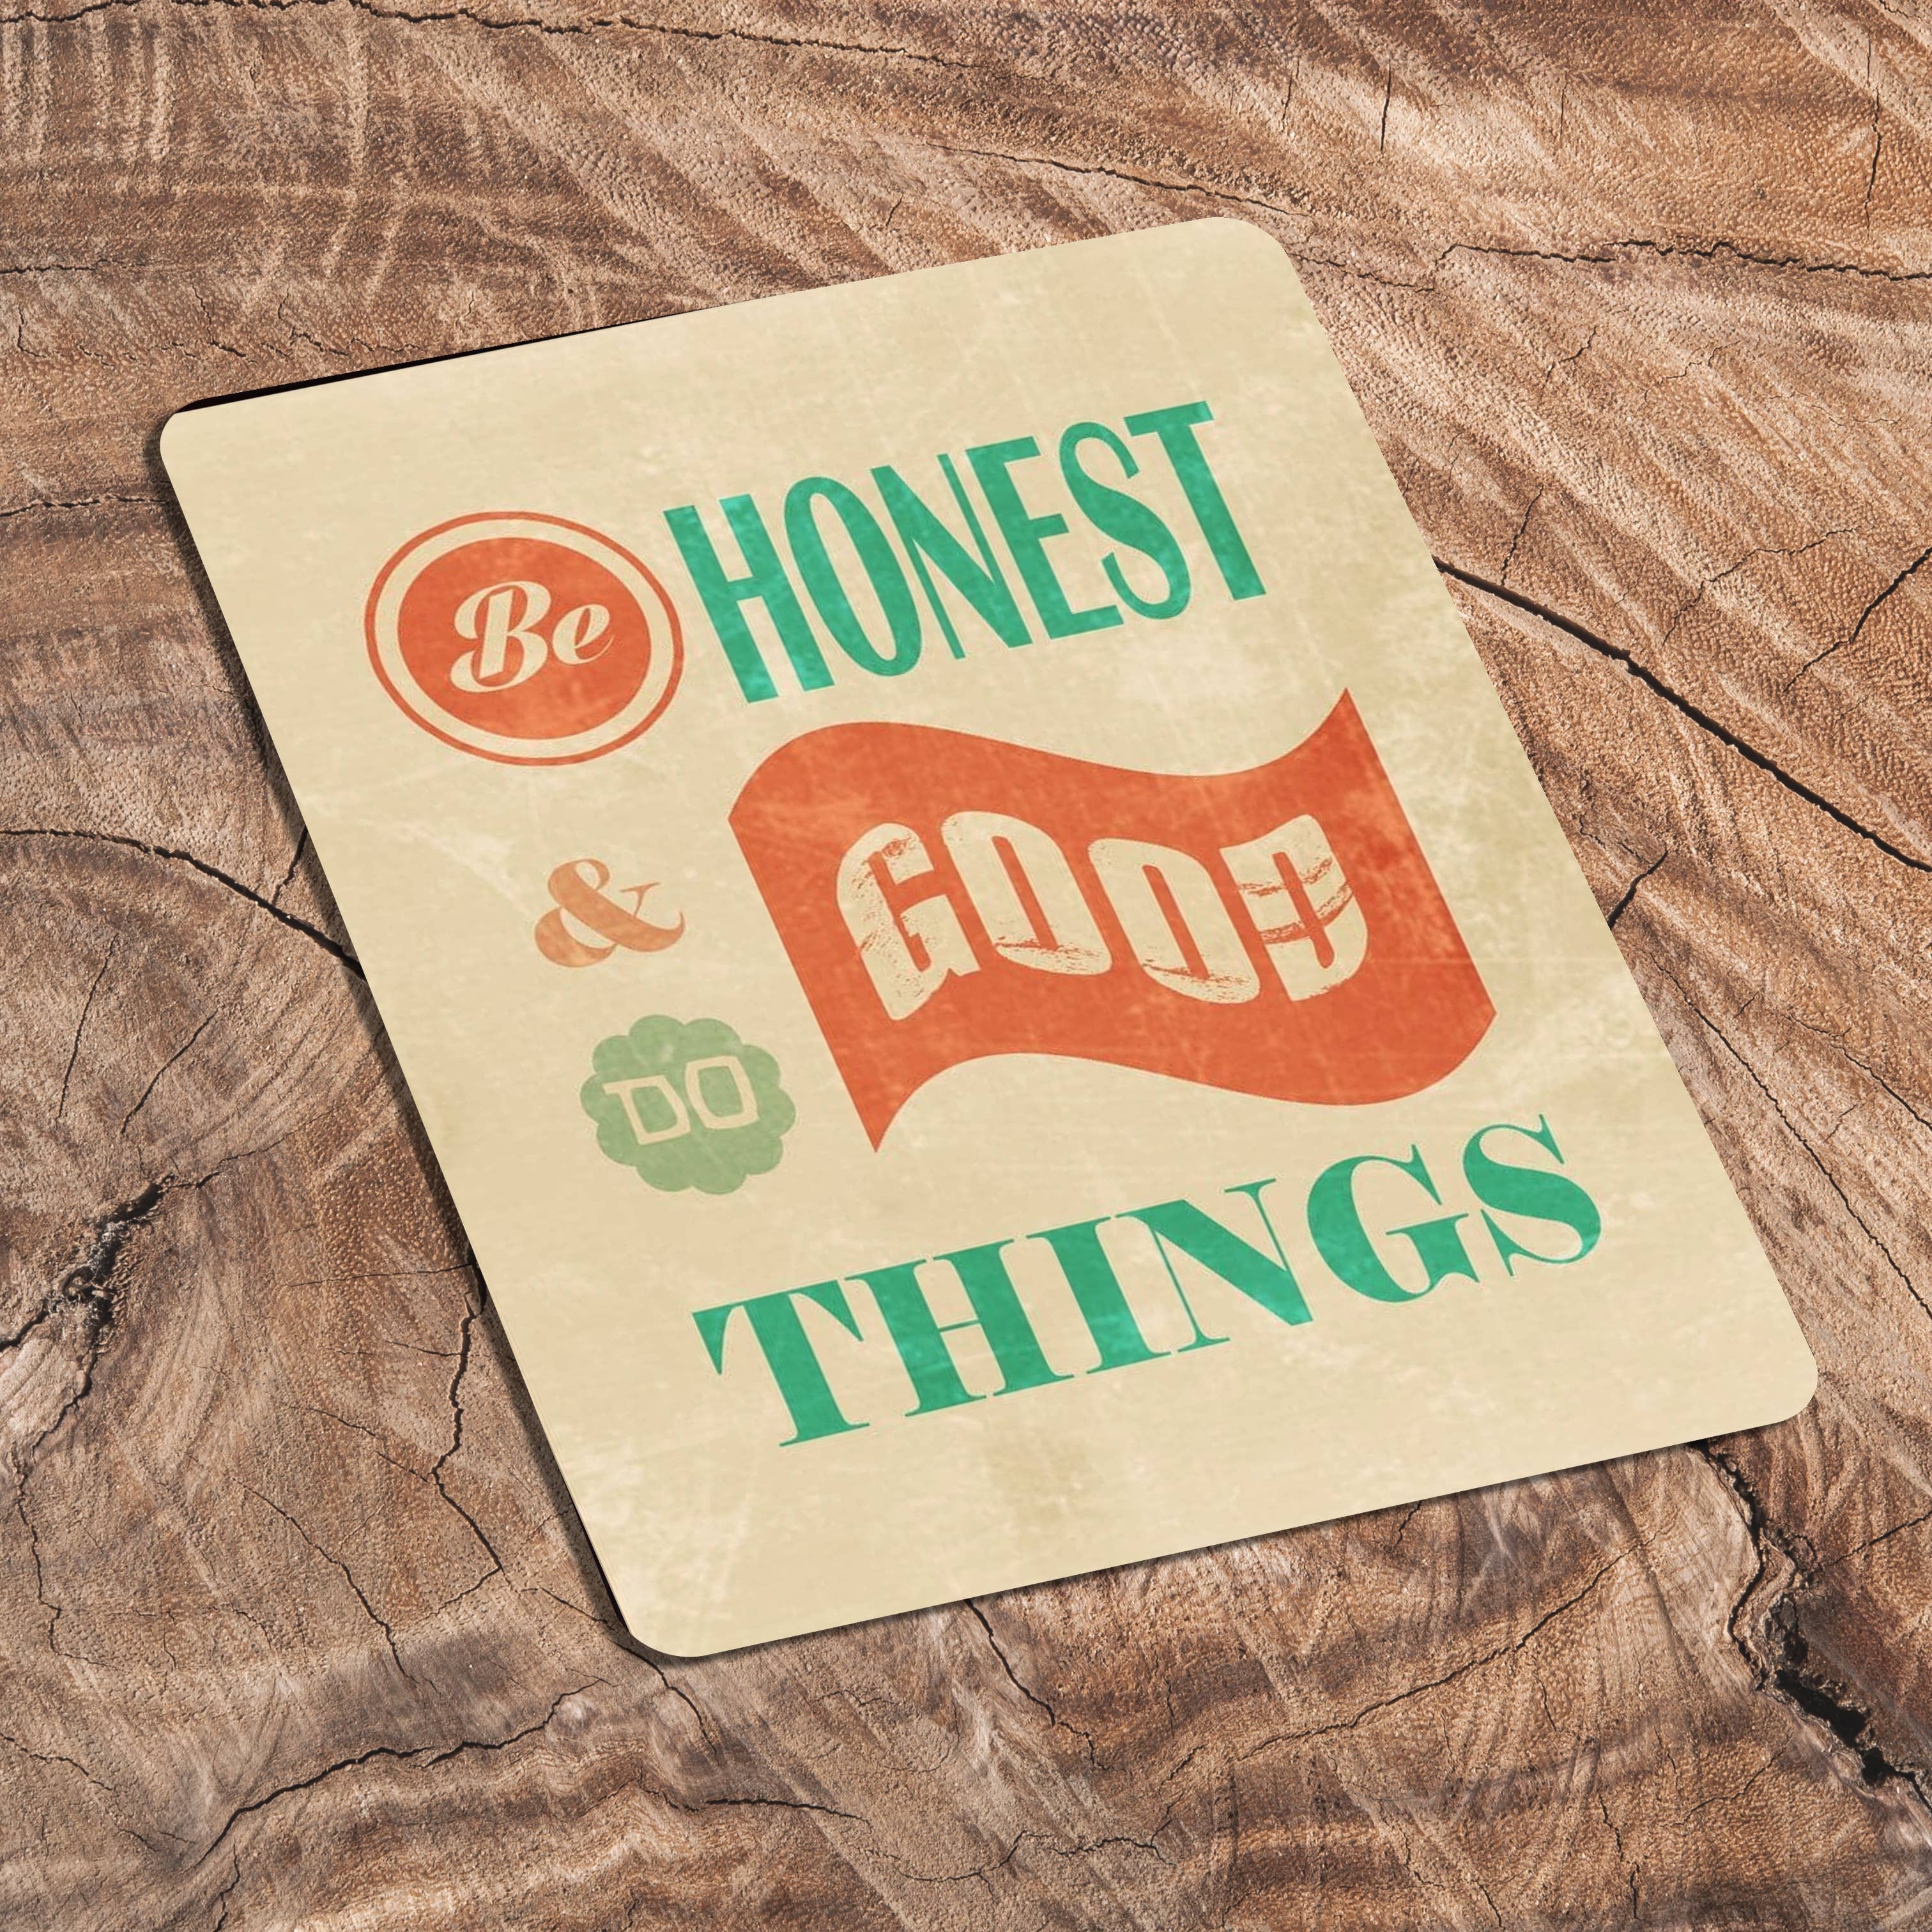
Be Honest & Do Good Things | Metal Sign
Be Honest & Do Good Things Metal Sign Sizes Small, Large, Extra Large or Custom metal signs, they are durable and long lasting For Indoor or OutDoor Use. All metal signs are manufactred by ourself in the Uk. We produce large range of high-quality metal signs.Ê We only use only the best materials to ensure that their signs will withstand the test of time. We also offers a range of design options to suit different needs and preferences. Whether you need a sign for your business, home, or event, they can create a custom design that meets your requirements.Ê Whether you are looking for a sign for your home, Gift, business, or event, we can provide you with the design, manufacturing For Your Needs. Thickness Standard 0.7mm Metal Sign Lignter weight & easy to hang This thickness offers durability without bulk. Thicker 1.2mm Metal Sign Sturdy & More Rigid This thickness offers more durability and a heavier premium feel.
Brand: The British Metal Sign Company
Category: Business & Industrial > Signage > Policy Signs